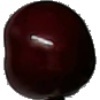
Label: Cherry 1